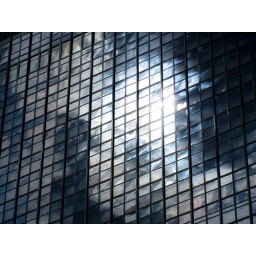
Clouds reflected in the glass windows of a building at Alexander Platz